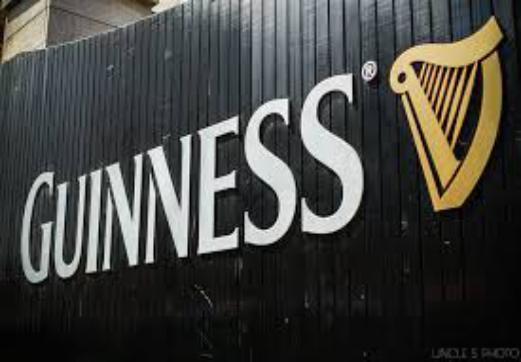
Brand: GUINNESS
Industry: Food